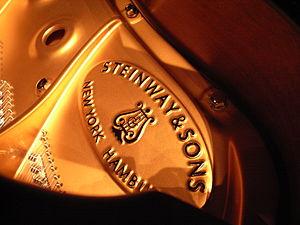
Les pianos Steinway & Sons sont issus d'une firme créée par une famille allemande, la famille Steinweg, déjà détentrice d'une marque de pianos.